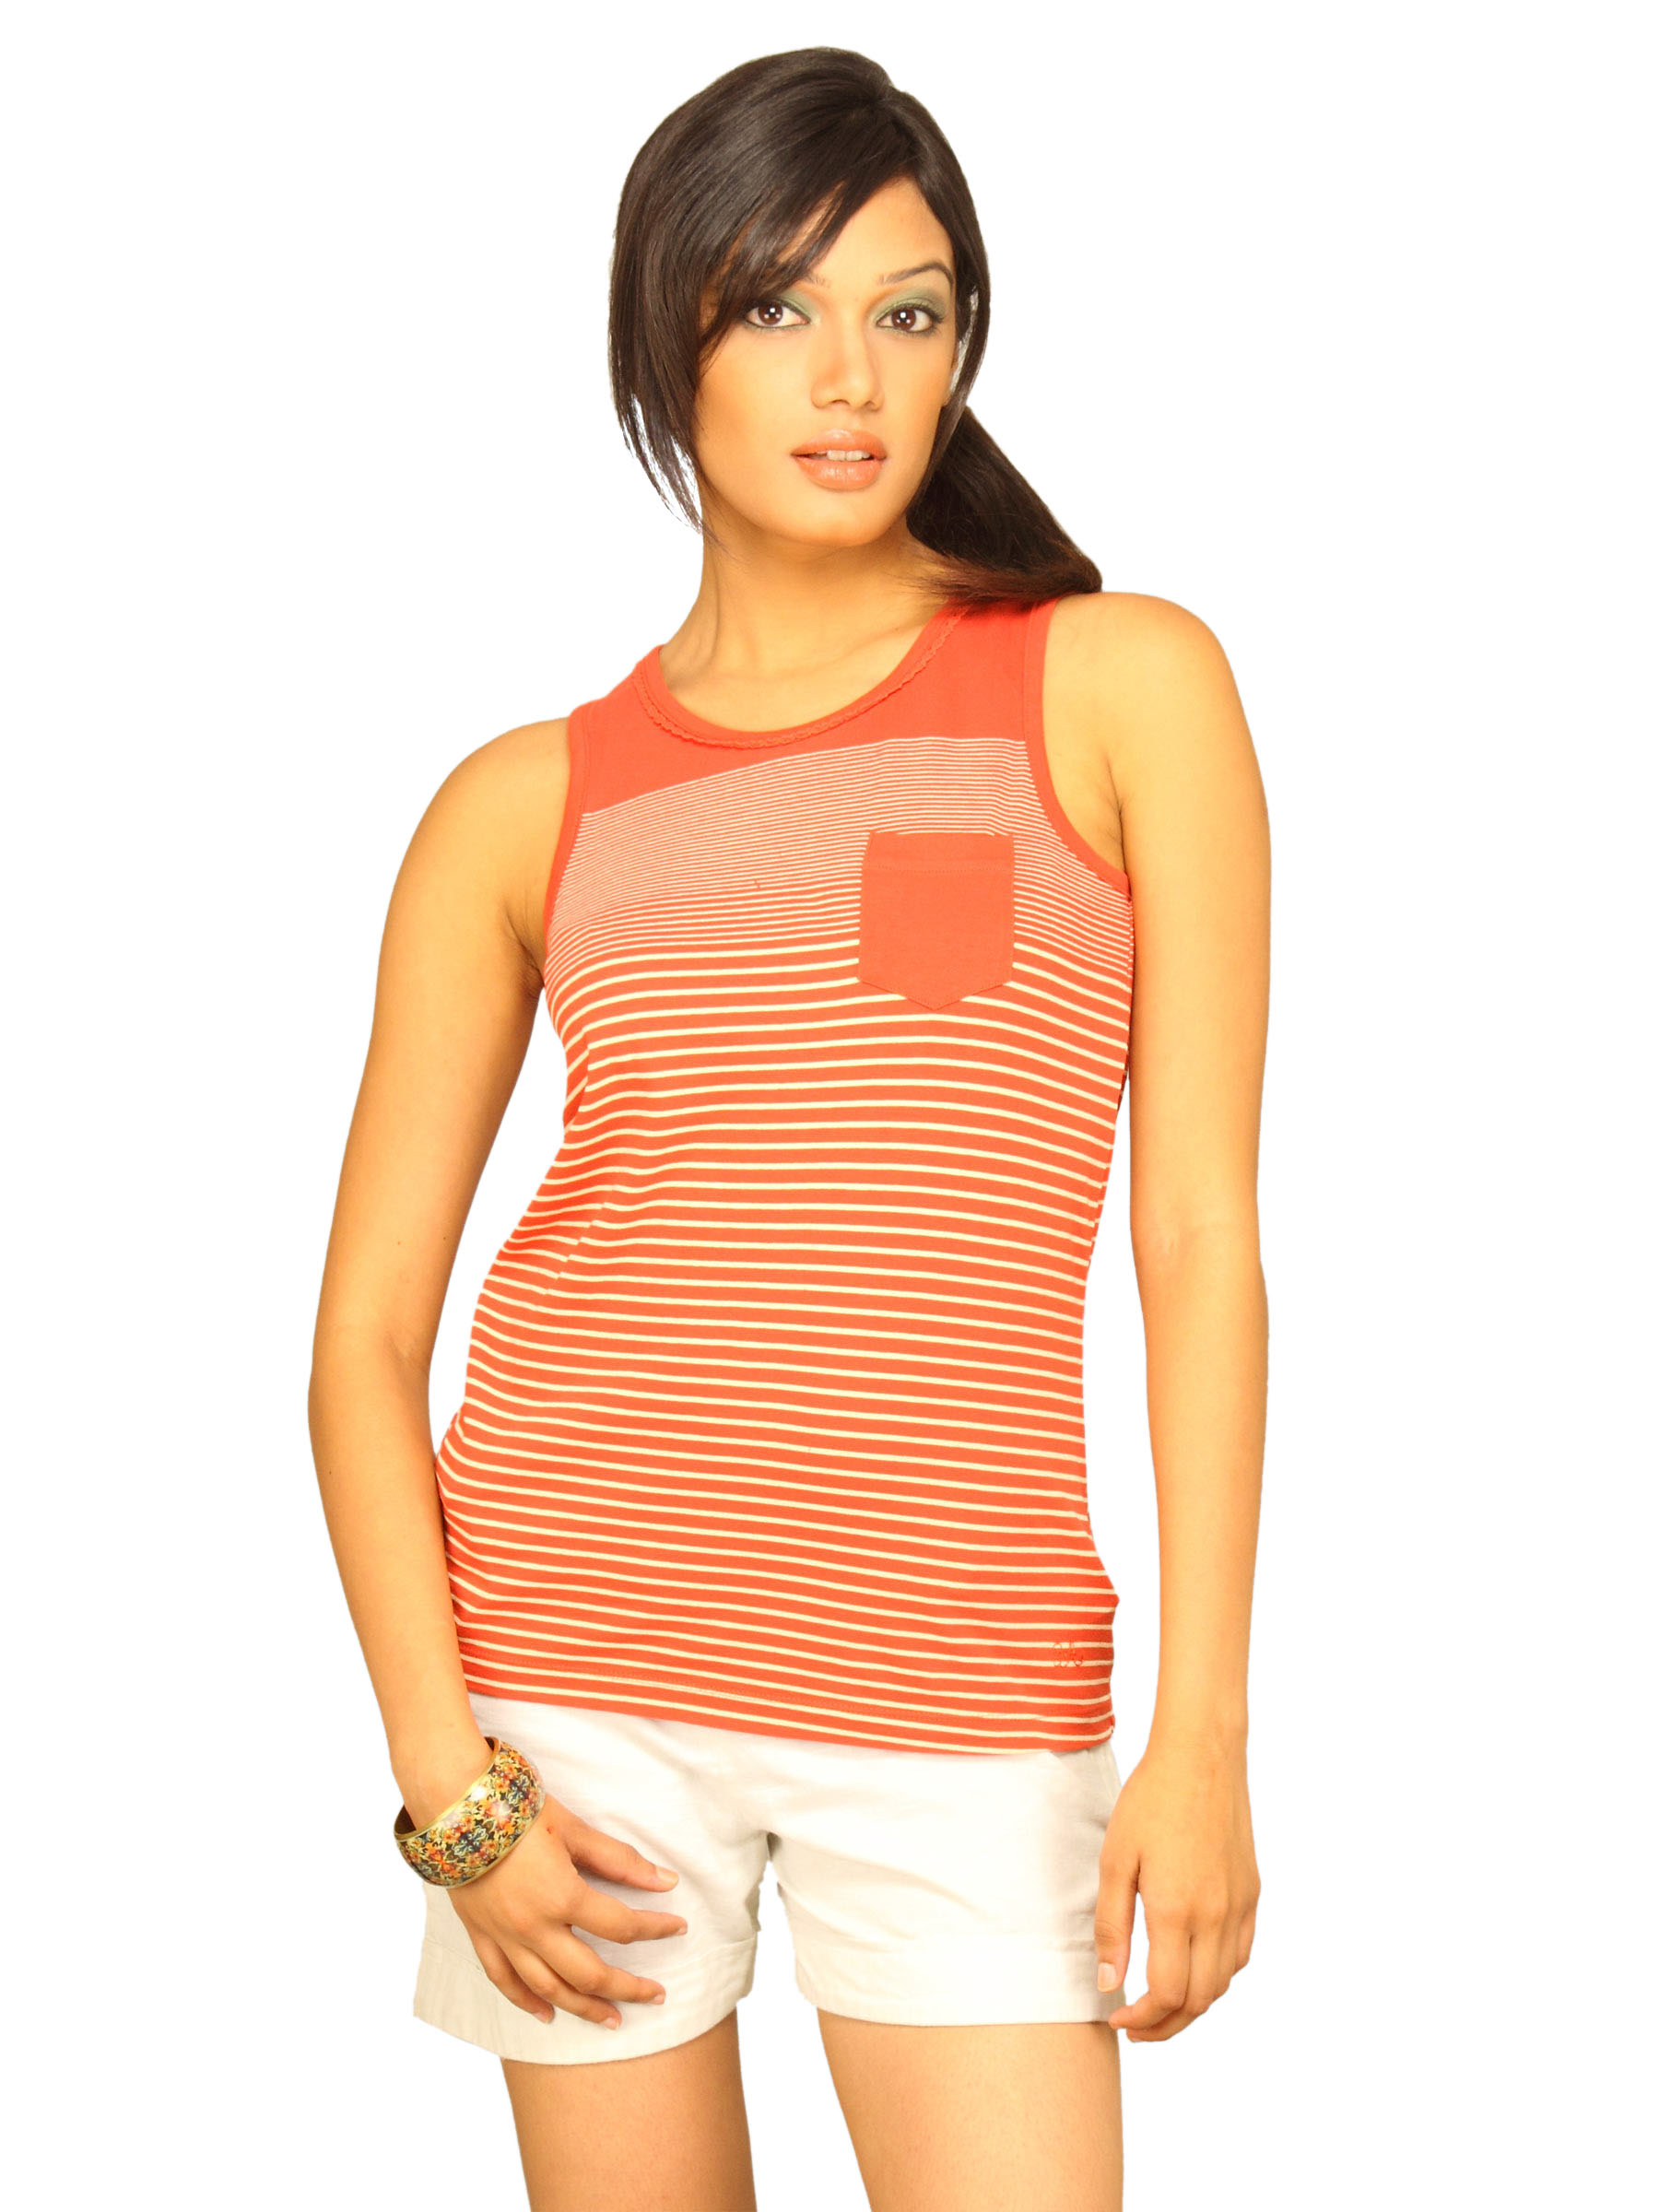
Wrangler Women Engineered Stripe Rust T-shirt
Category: Apparel / Topwear / Tshirts
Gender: Women
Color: Grey
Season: Summer 2011
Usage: Casual